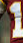
Number: 1